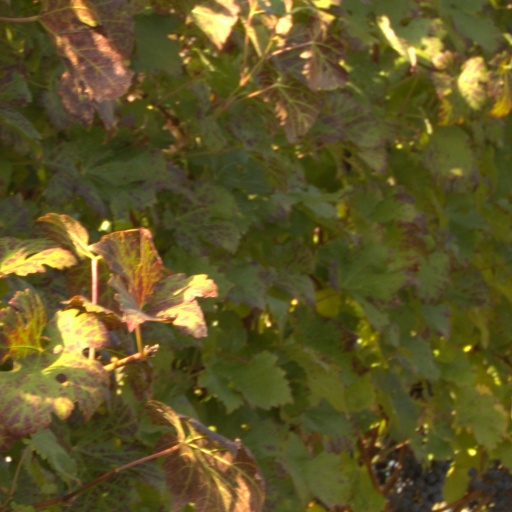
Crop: grape